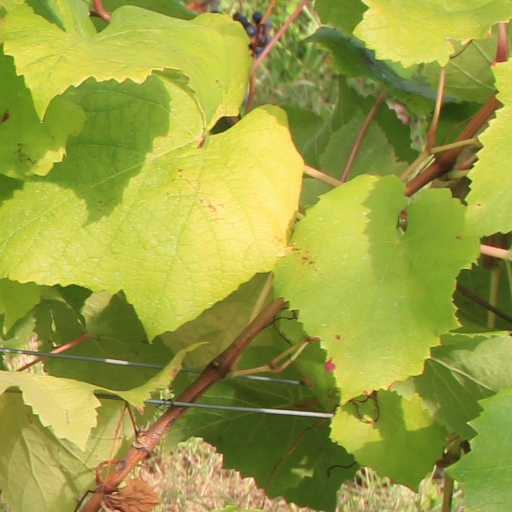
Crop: grape